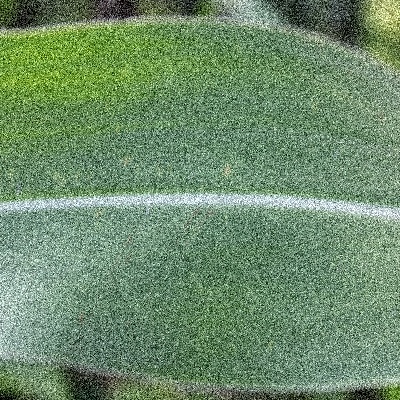
Label: Corn_(Maize)___Leaf_Spot